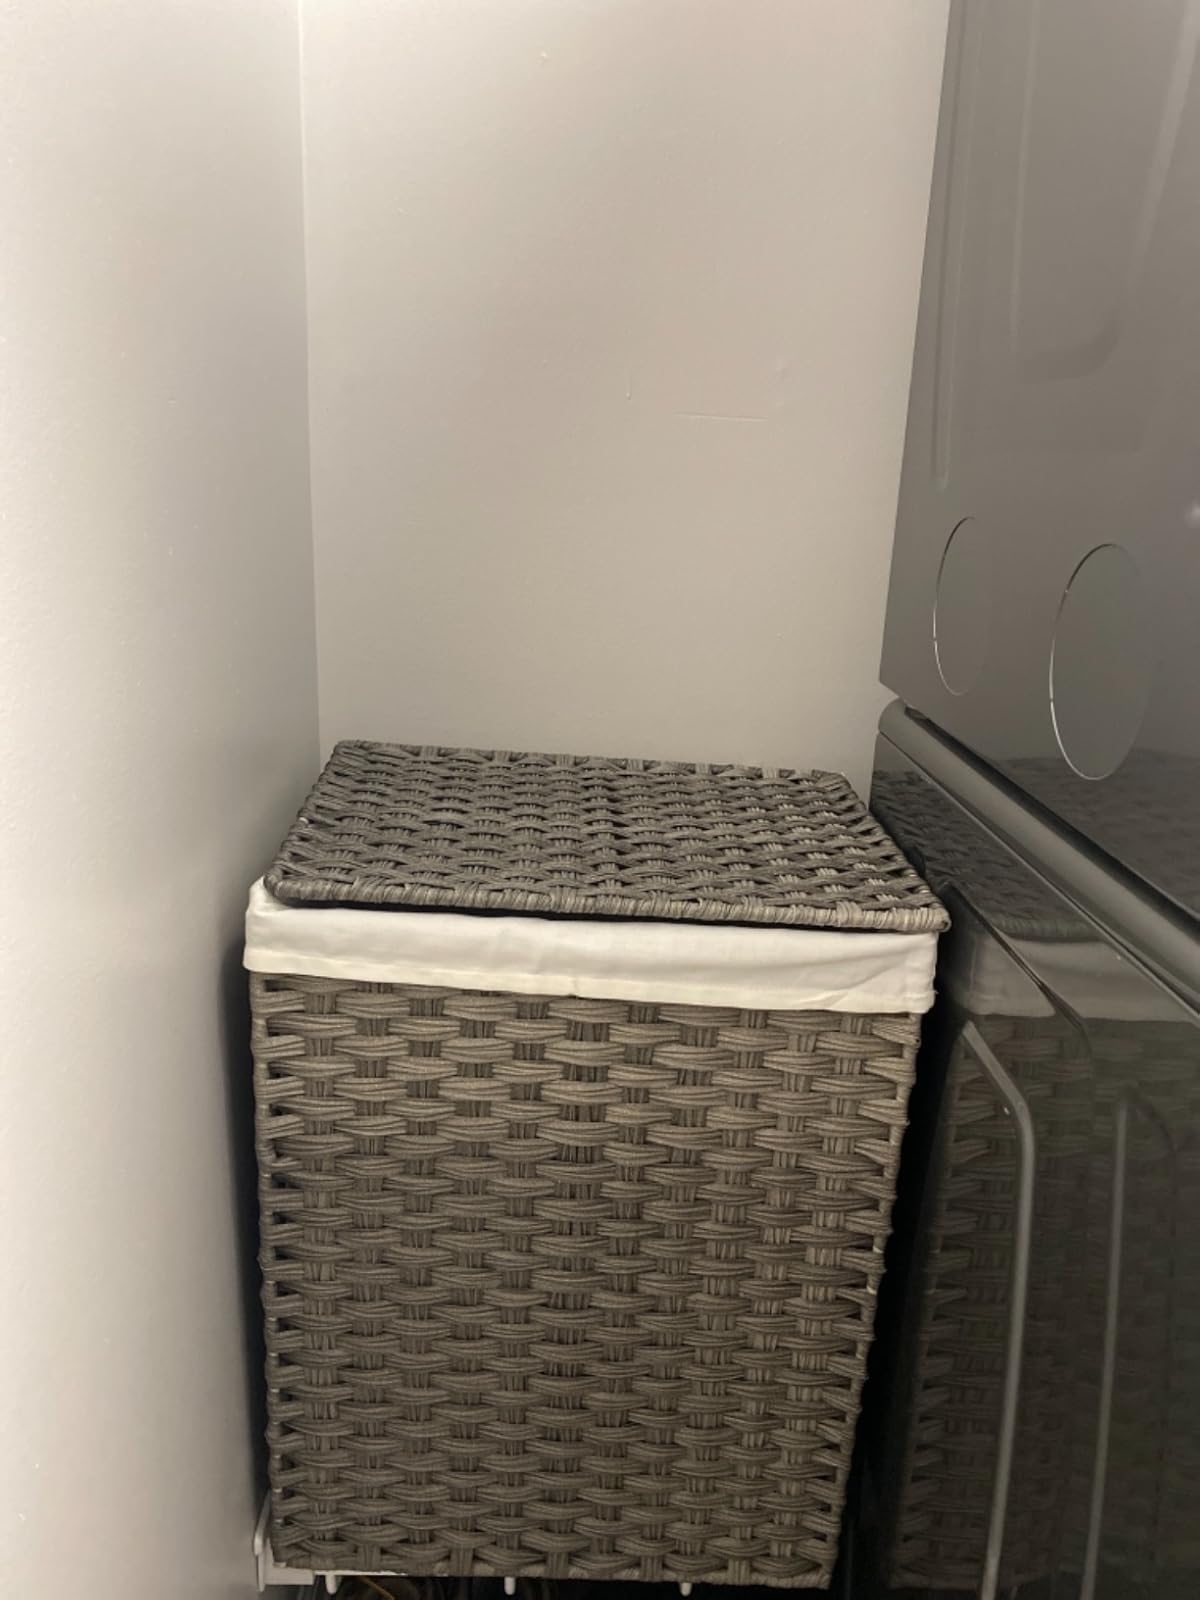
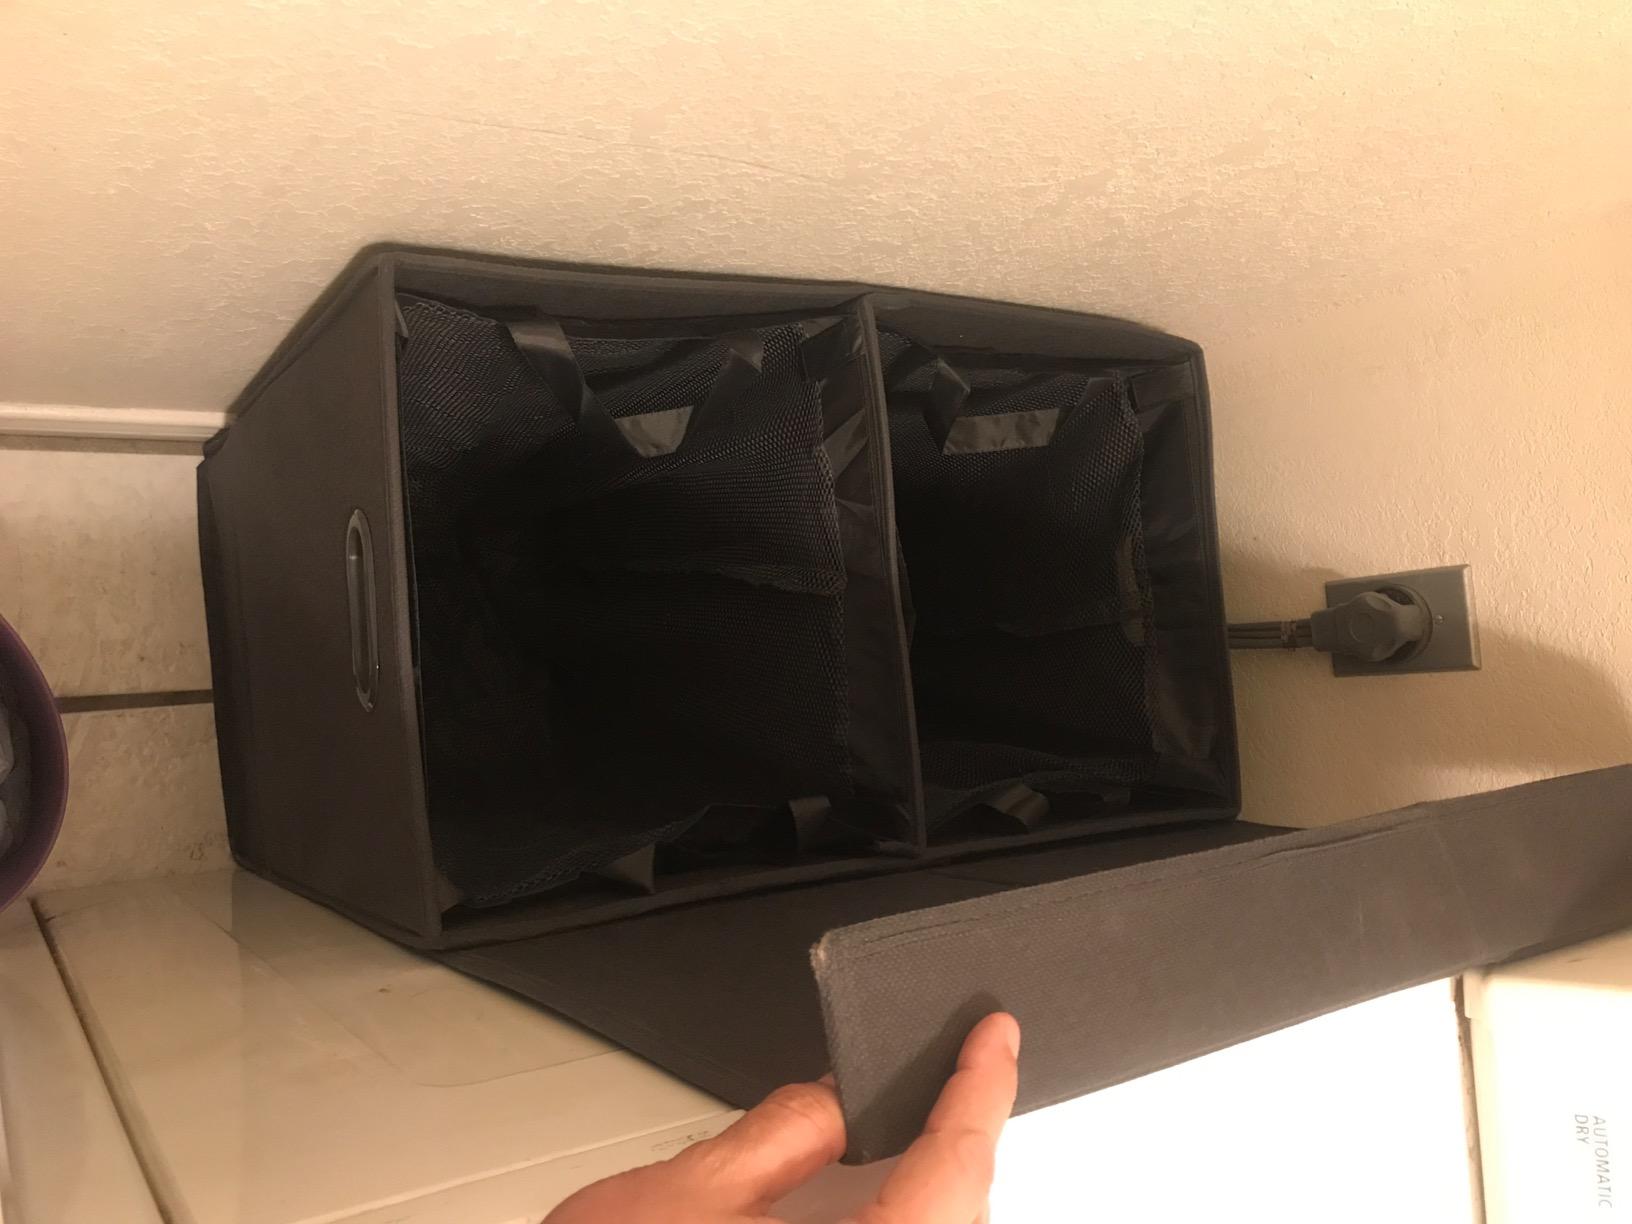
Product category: items_hamper
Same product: no